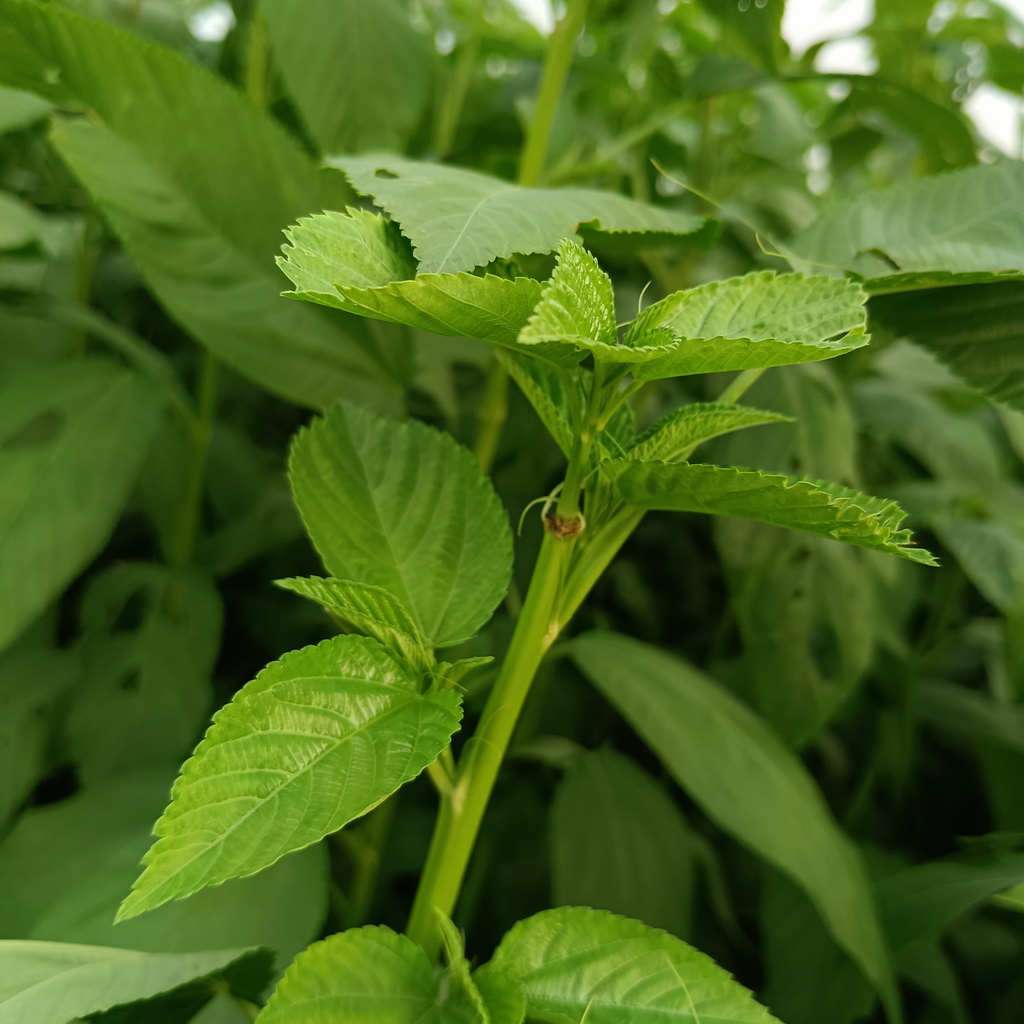
Label: Stem Soft Rot